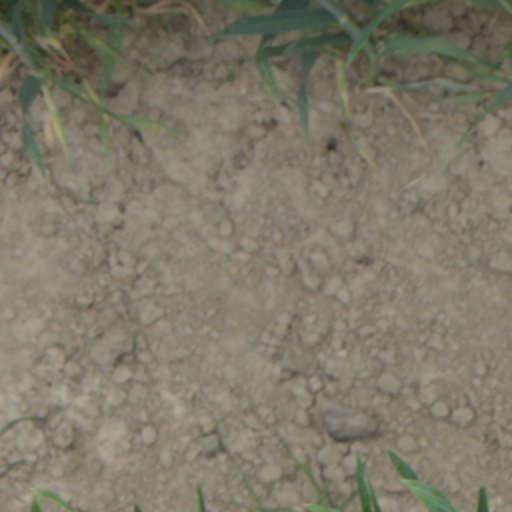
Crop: wheat